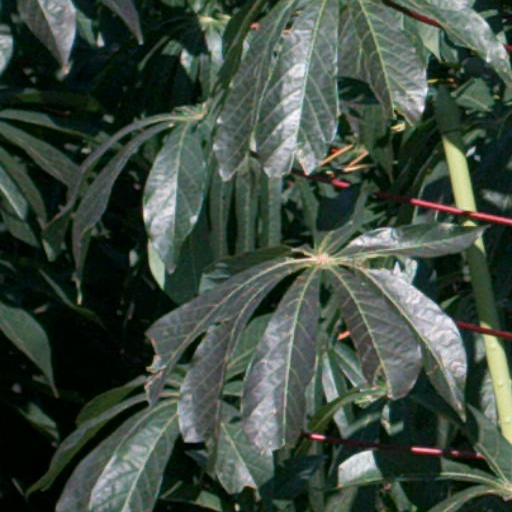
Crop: cassava